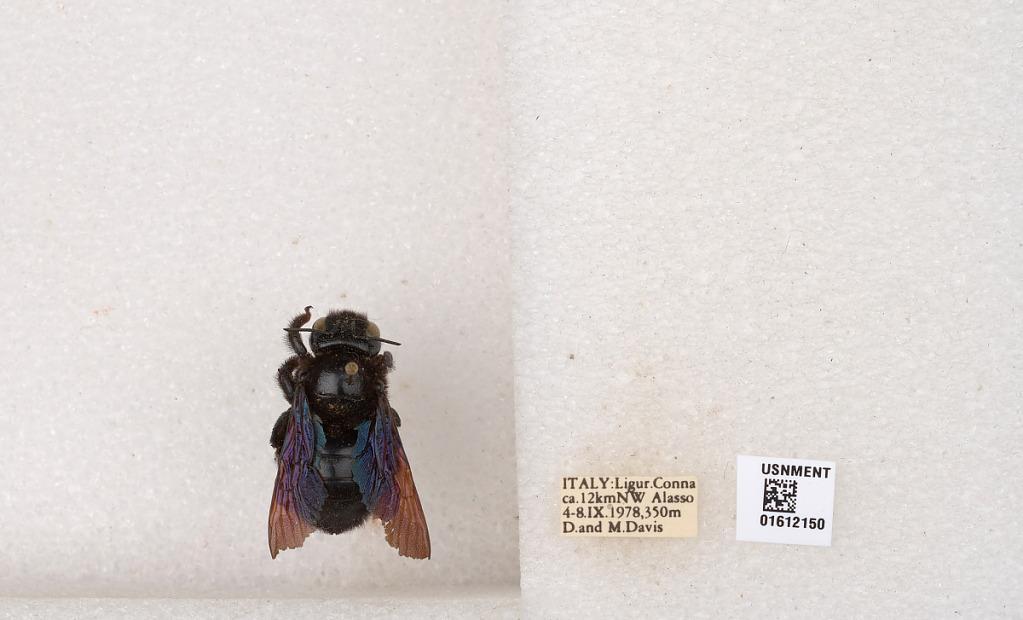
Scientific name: Xylocopa
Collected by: D. Davis & M. Davis
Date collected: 1978-9-4
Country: Italy
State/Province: Liguria
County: Savona
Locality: Conna, ca. 12 km NW Alasso ( Alassio)